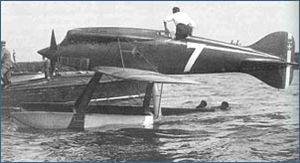
Coupe Schneider
Le Macchi M.52 est un hydravion de course italien conçu et construit par Macchi pour la Coupe Schneider de 1927. Le M.52 et ses variantes M.52bis ou M.52R, établirent des records du monde de vitesse sur hydravions.